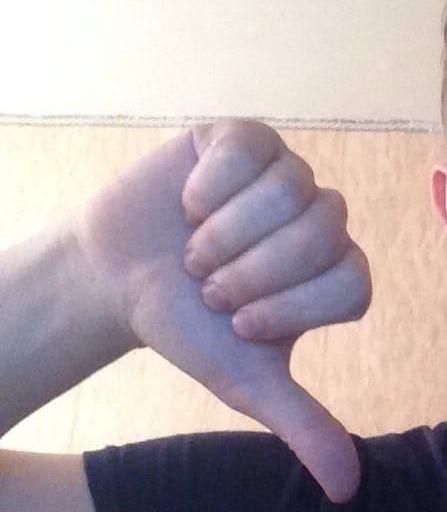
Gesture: dislike